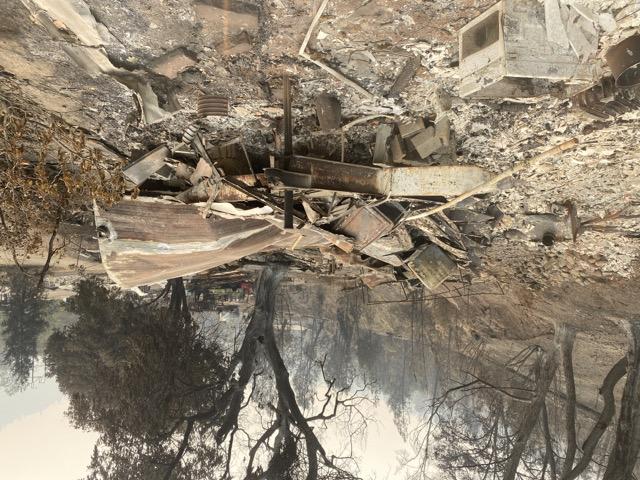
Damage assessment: destroyed